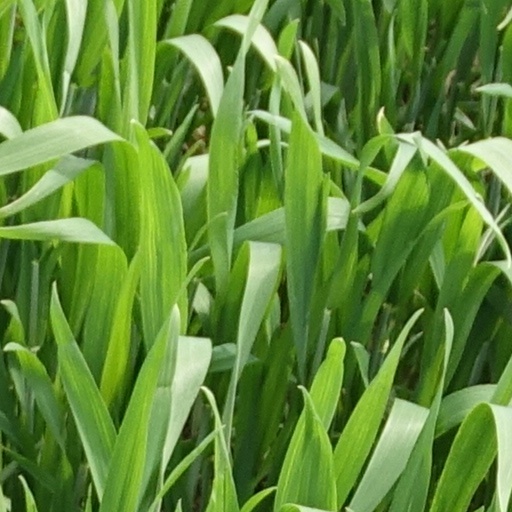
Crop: wheat